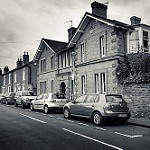
Label: street